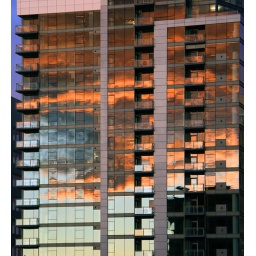
A glass condo in the Denny Regrade (downtown Seattle) reflects the sky at dusk.